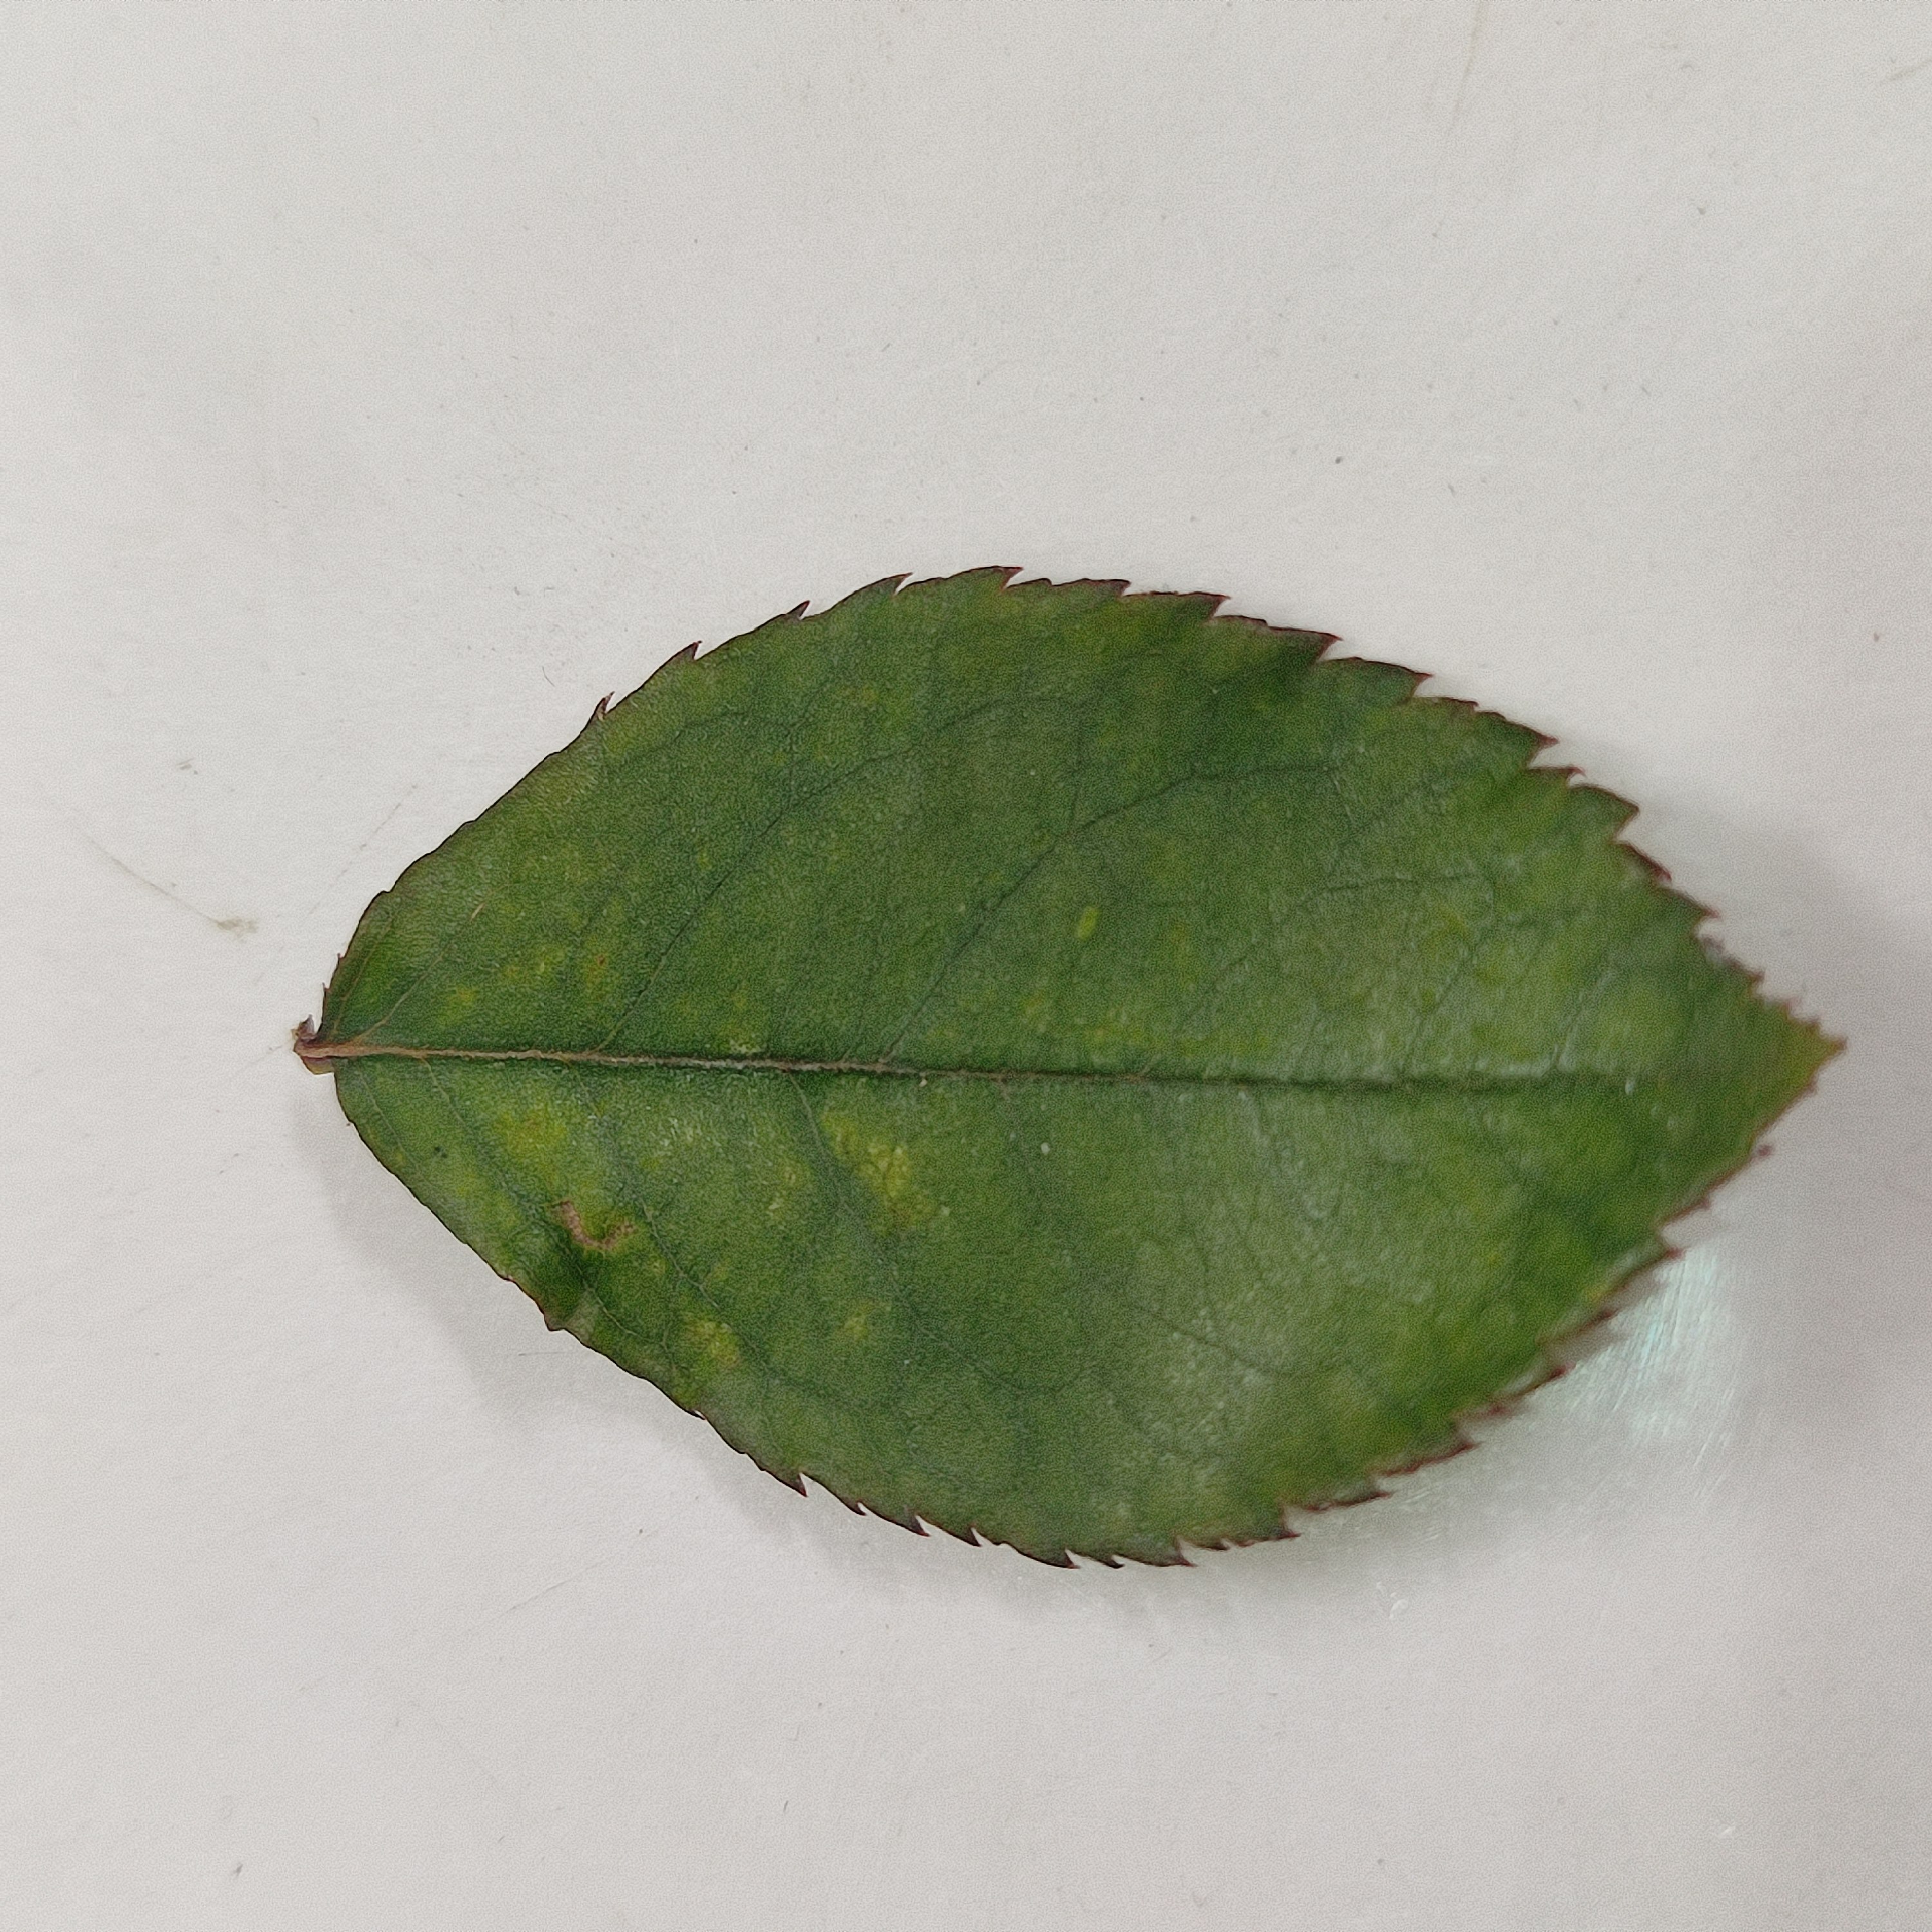
Label: Healthy Leaf